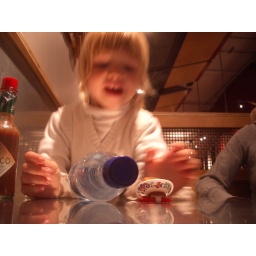
mimi tabasco, water anda schnulli at chipotle michigan street in chicago